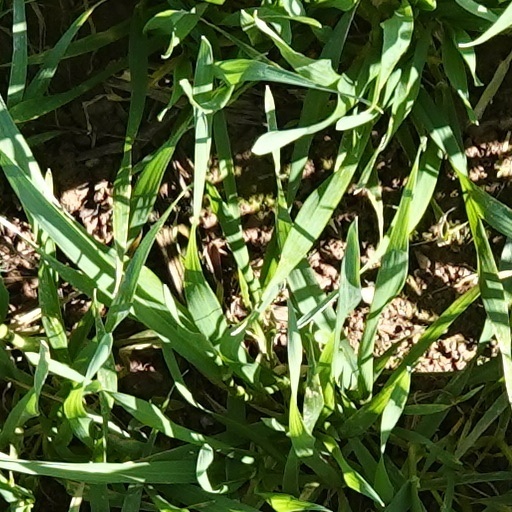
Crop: wheat